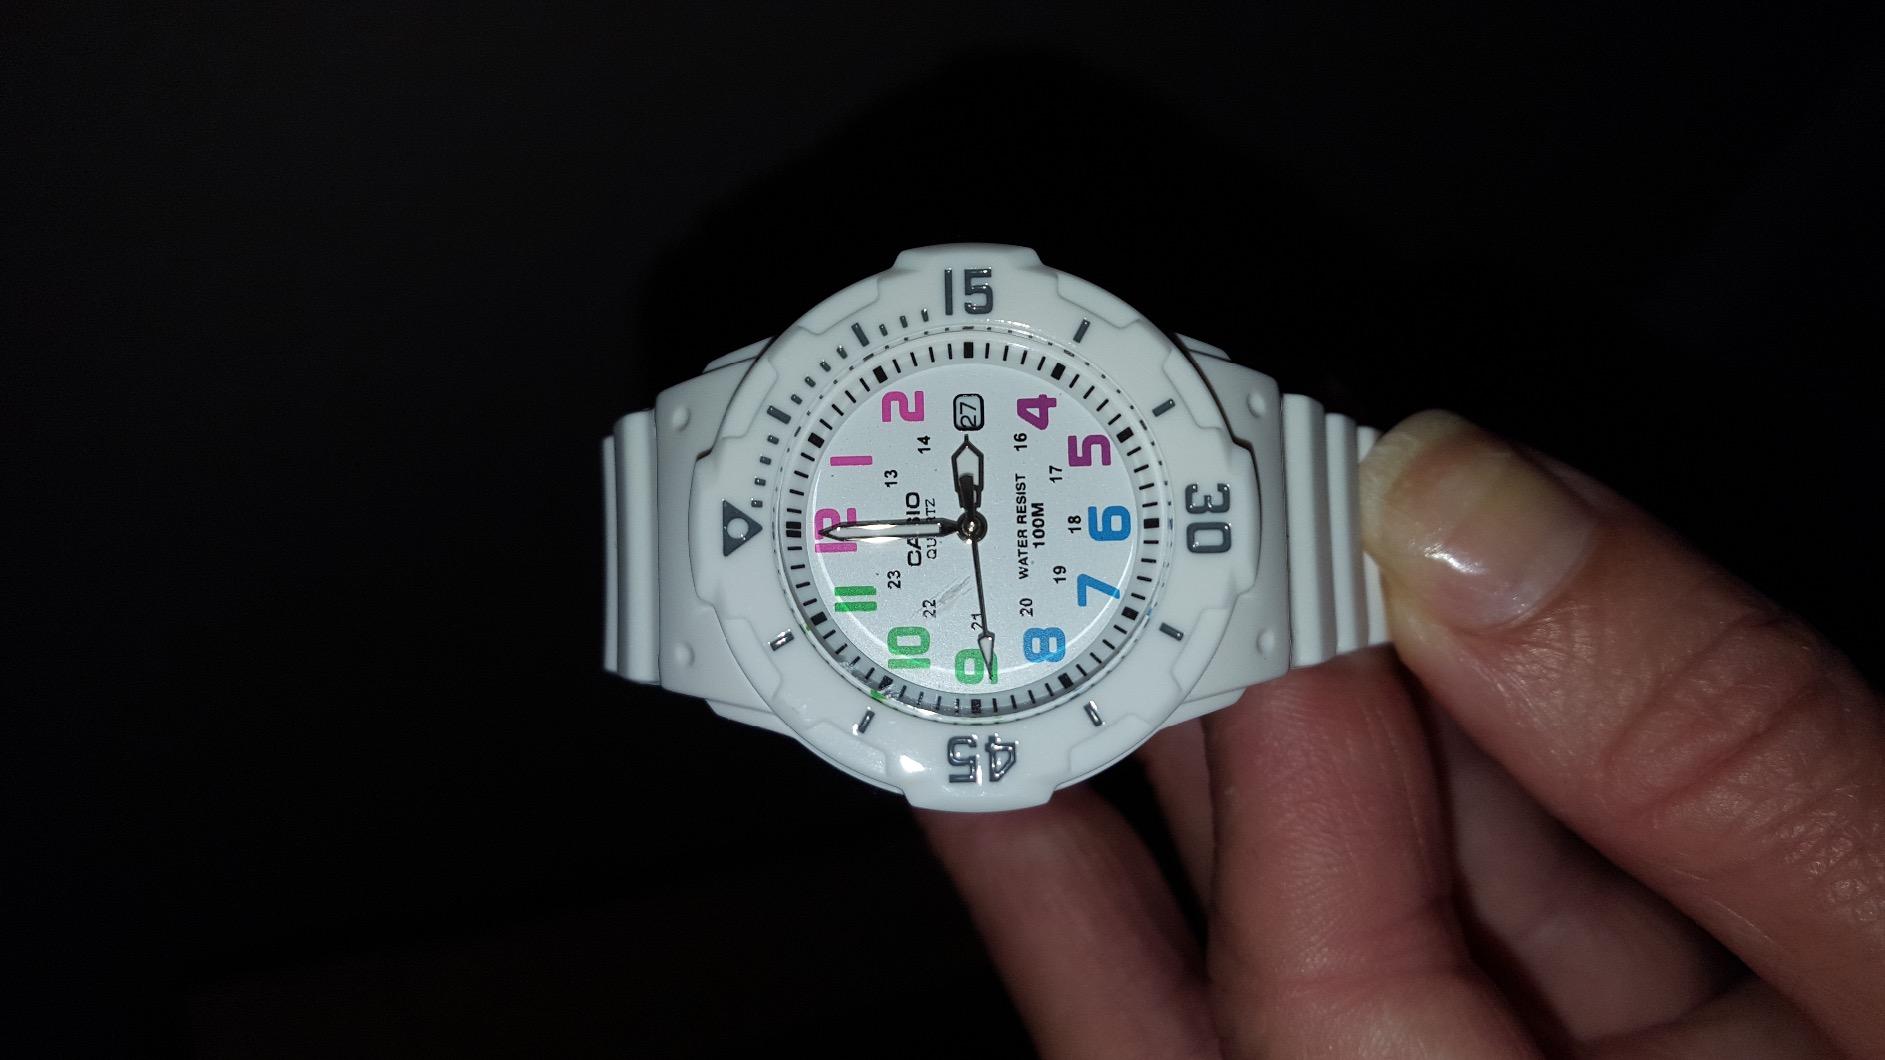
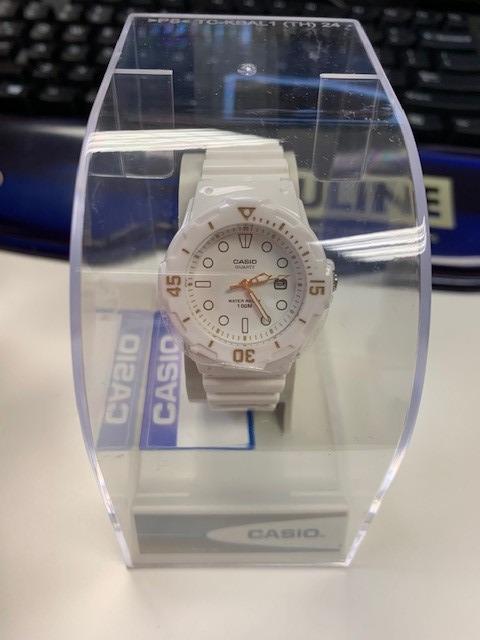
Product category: accessories_watch
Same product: yes